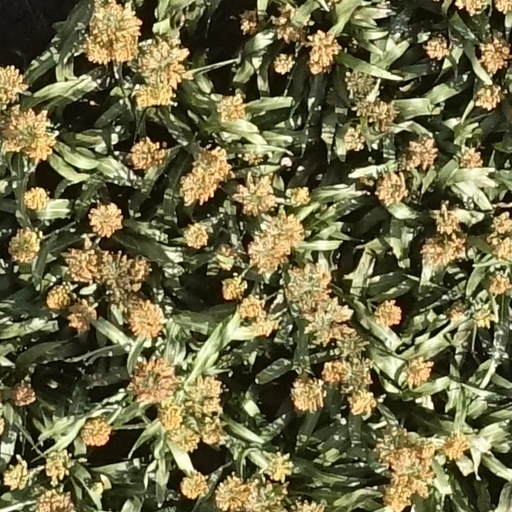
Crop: sorghum